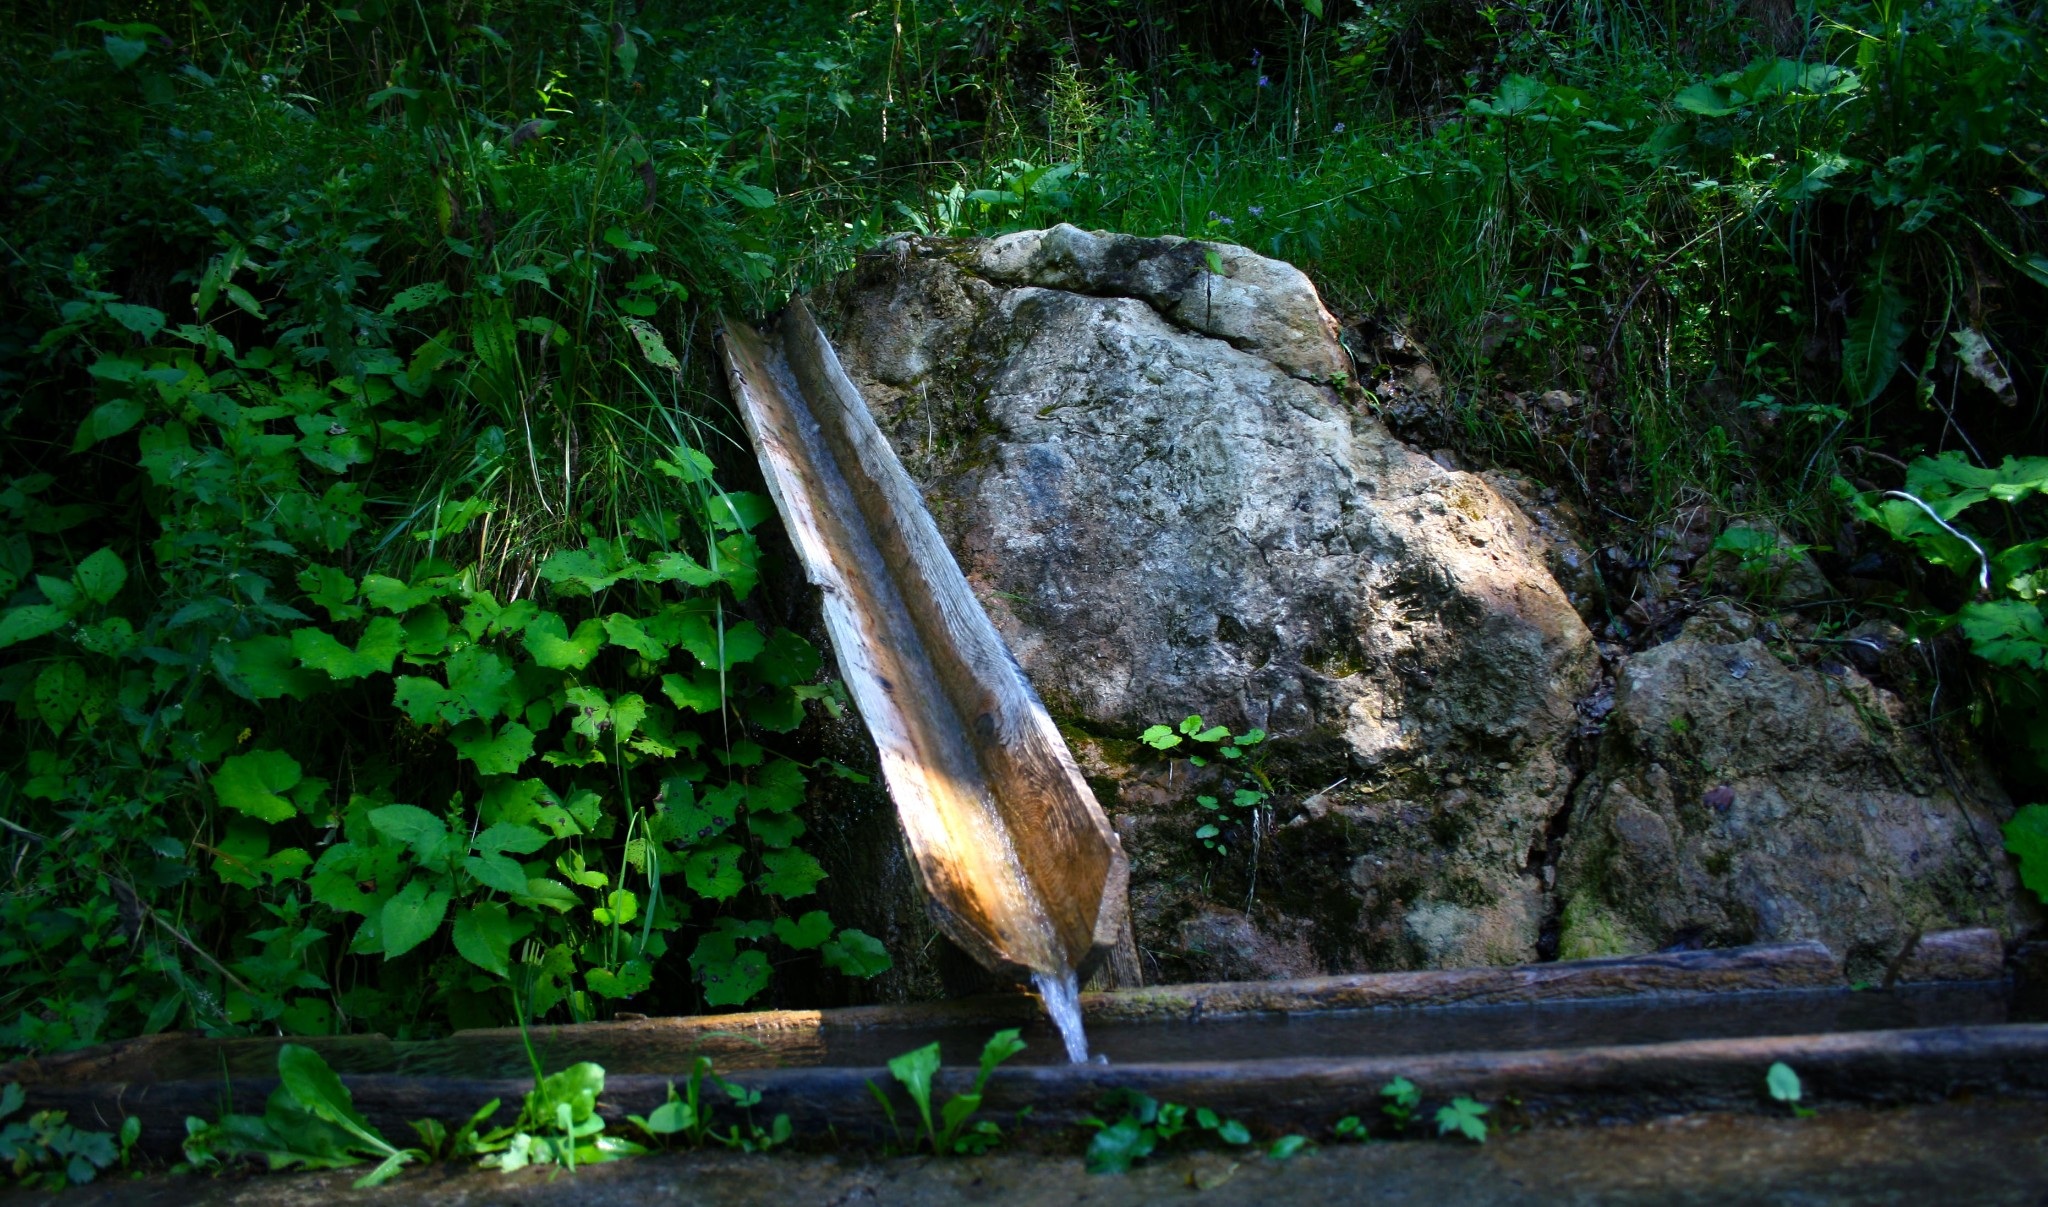
tree, water, nature, forest, waterfall, wilderness, summer, pond, wildlife, stream, zoo, spring, green, jungle, natural, fresh, colorful, garden, fauna, rainforest, woodland, habitat, water feature, natural environment